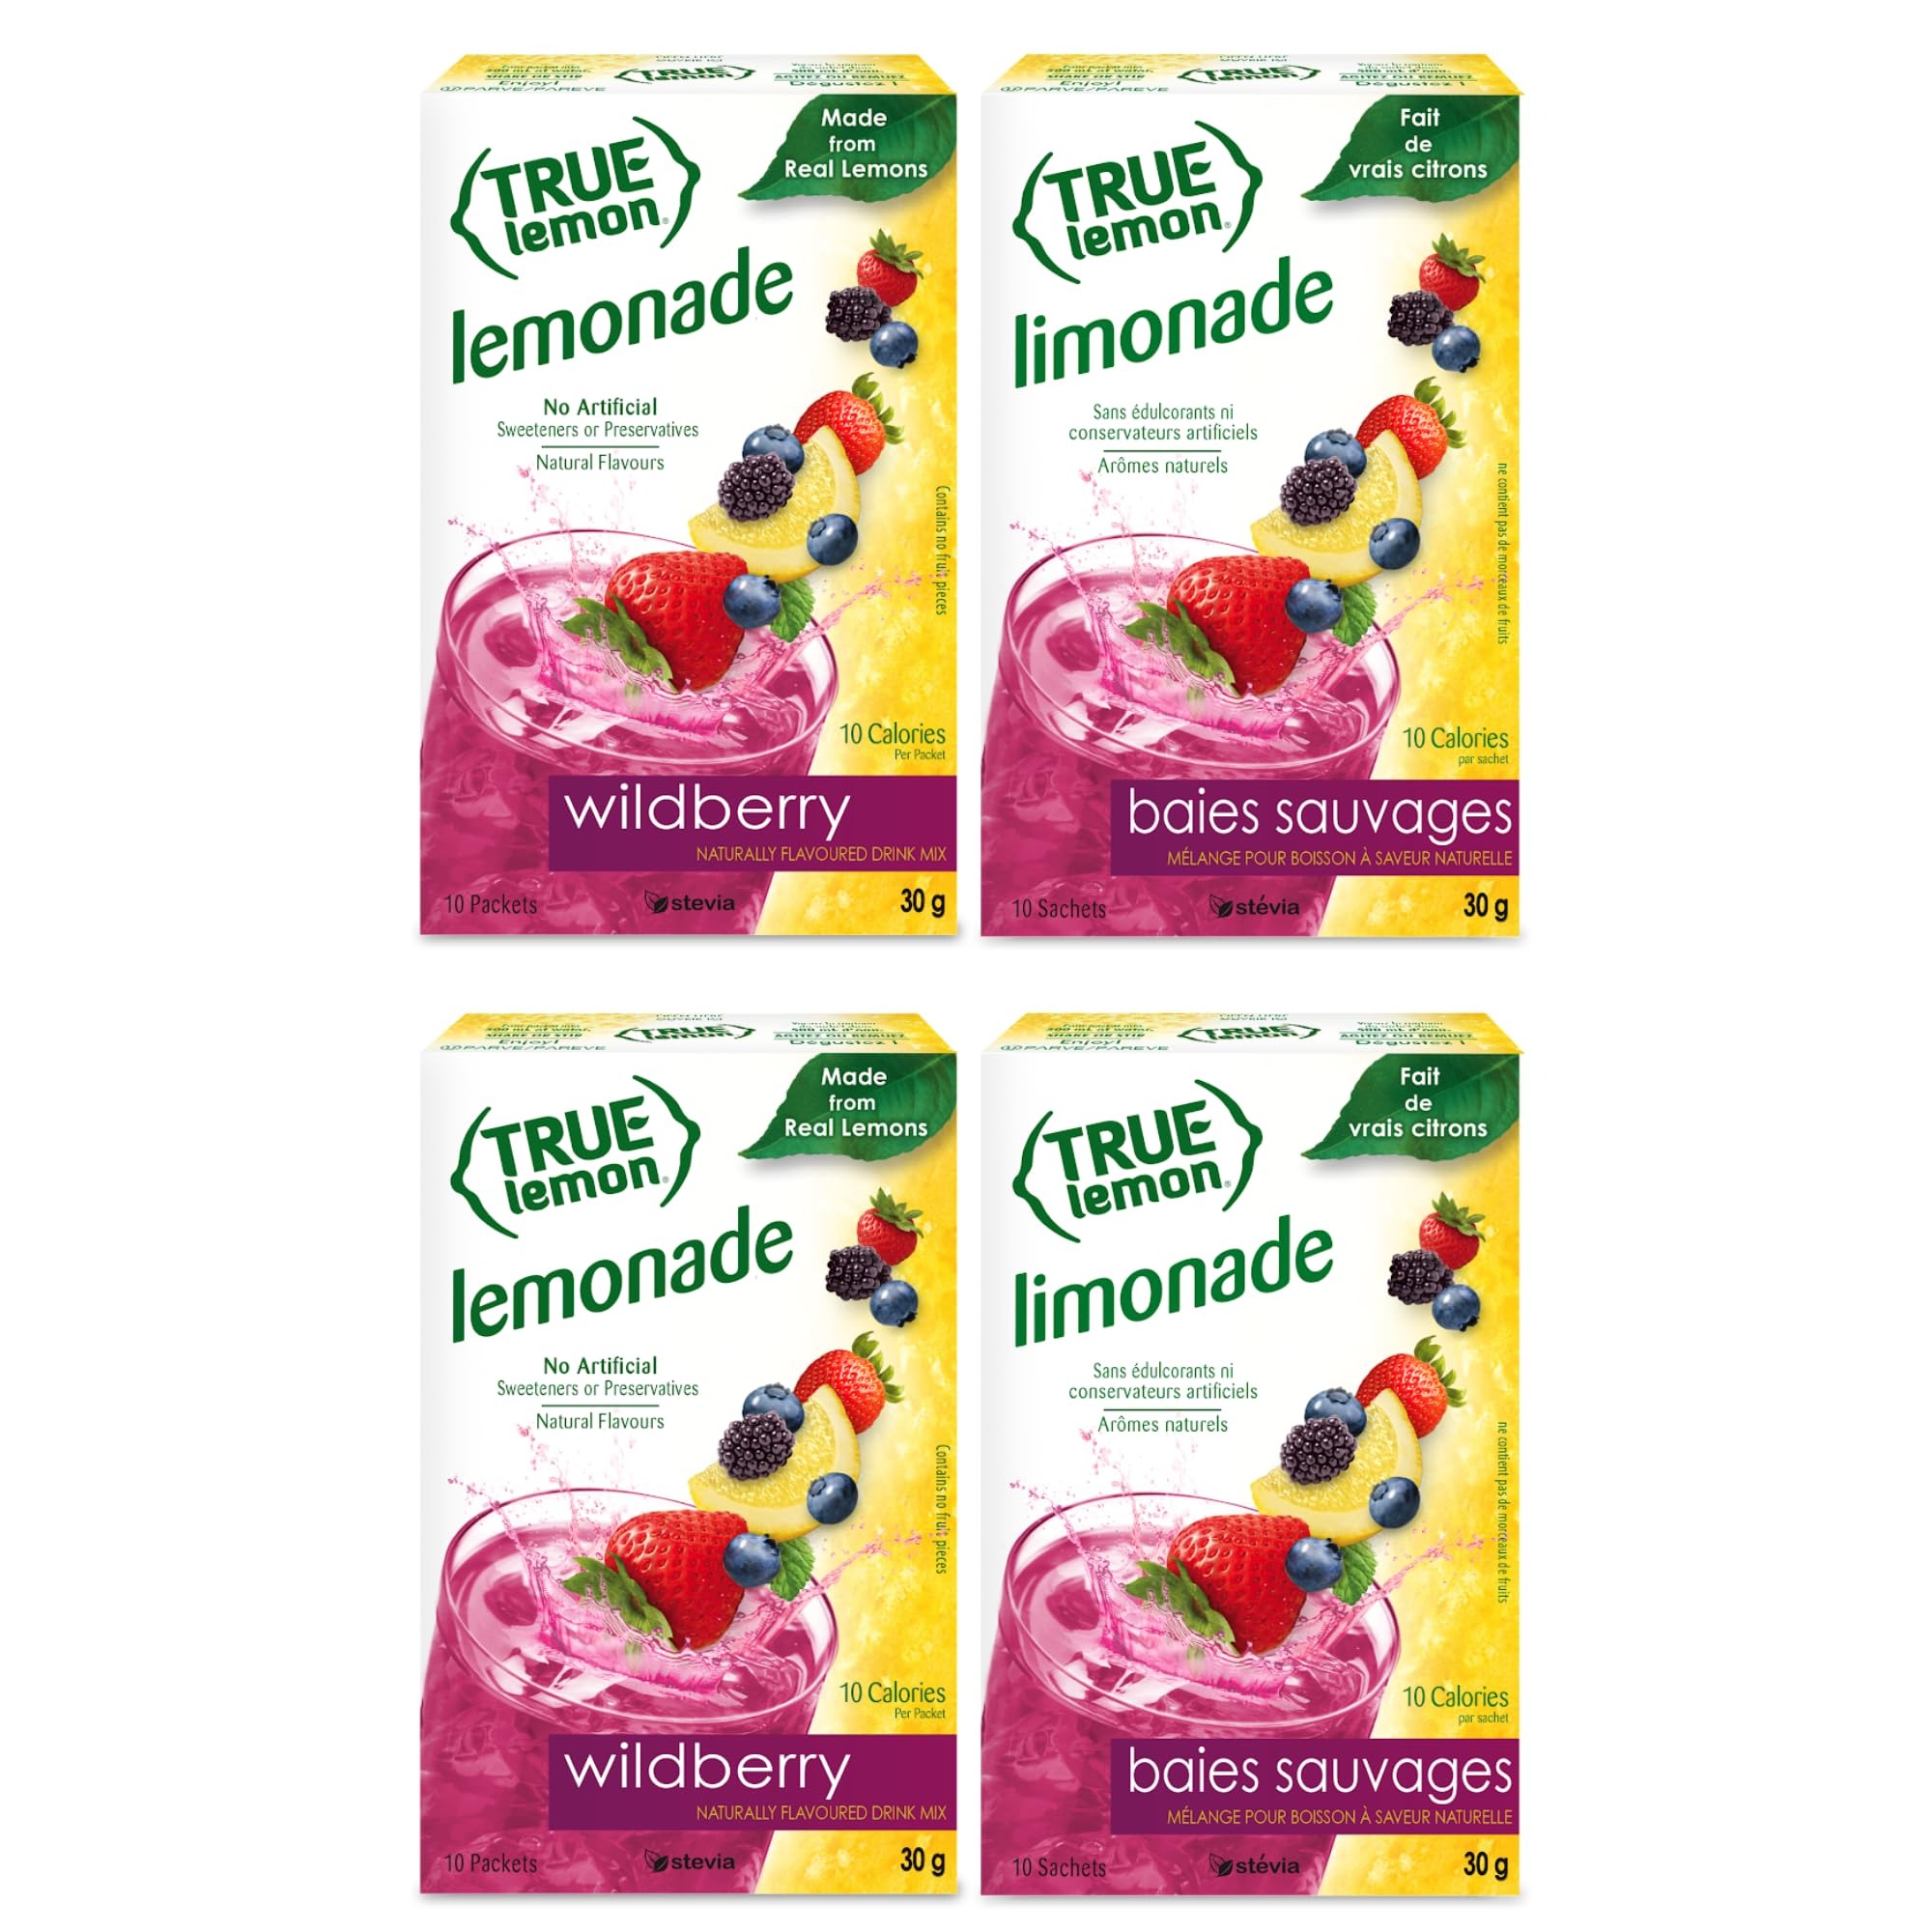
Item Name: True Lemon WILDBERRY LEMONADE, True Citrus, 10 Count (Pack of 4)
Bullet Point 1: Includes: 4 boxes Wildberry Lemonade (10ct each)
Bullet Point 2: 10 Calories per packet & only 1g Sugar
Bullet Point 3: Real Flavor from Real Fruit
Bullet Point 4: No Preservatives & No Artificial Flavors
Bullet Point 5: Gluten Free & Non GMO
Value: 4.24
Unit: Ounce

Price: 3.56